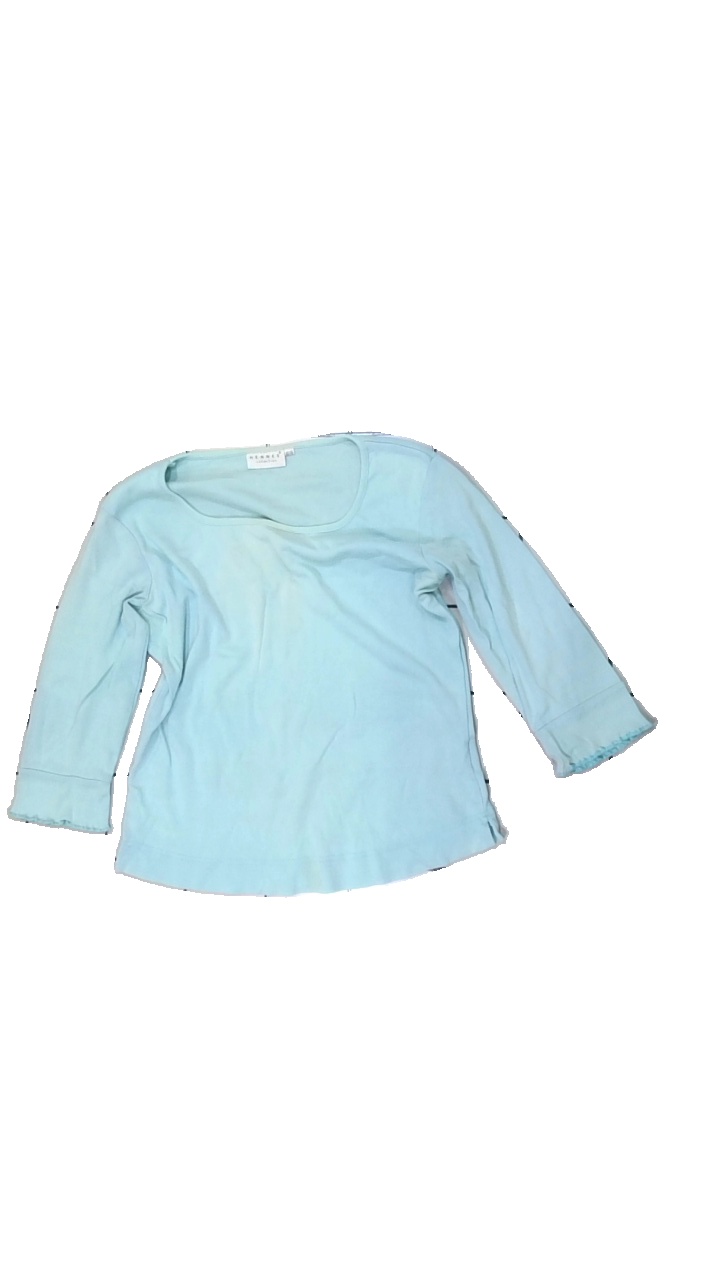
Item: Sweater (Ladies)
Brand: Hennes Collection
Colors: Turquoise
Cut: Regular, C-collar
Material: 100% cotton
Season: All
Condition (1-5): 2
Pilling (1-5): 3
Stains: Major
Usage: Recycle
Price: <50